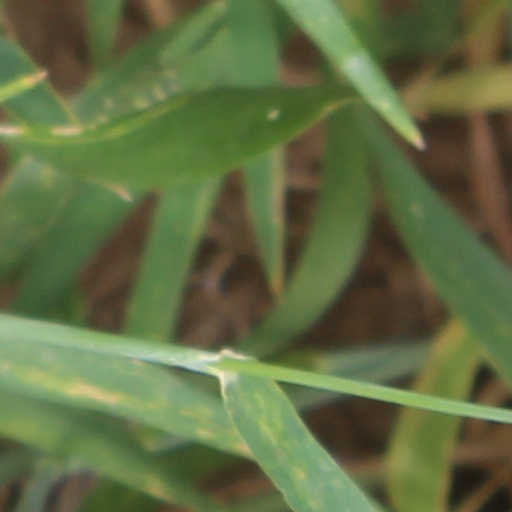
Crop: wheat